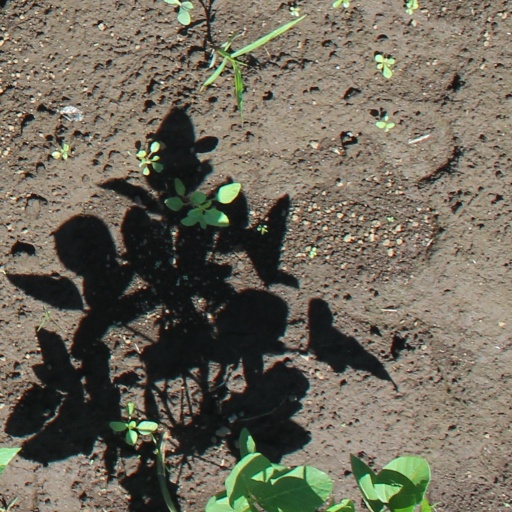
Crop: soybean